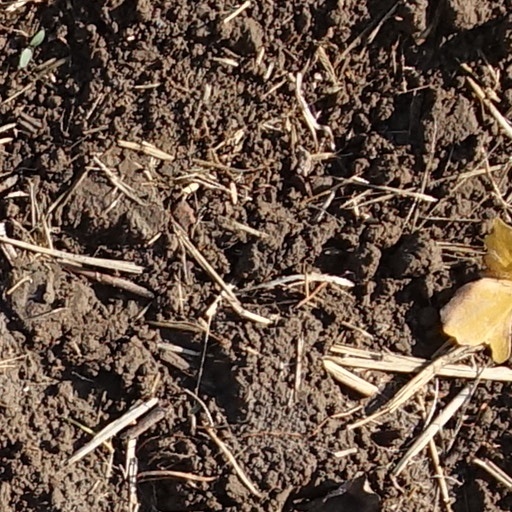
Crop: wheat